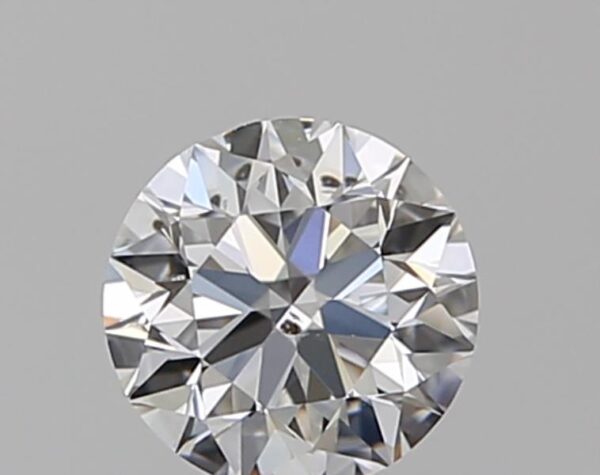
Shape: round
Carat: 0.5
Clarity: SI2
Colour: E
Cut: EX
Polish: EX
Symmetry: VG
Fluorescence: N
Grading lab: GIA
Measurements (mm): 5.01 x 5.07 x 3.17